Oroks

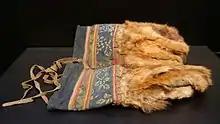
Red fox fur mittens of the Orok people, 19th century.

Oroks ("Ороки" in Russian; self-designation: "Ulta, Ulcha"), sometimes called Uilta, are a people in the Sakhalin Oblast (mainly the eastern part of the island) in Russia. The Orok language belongs to the Southern group of the Tungusic language family. According to the 2002 Russian census, there were 346 Oroks living in Northern Sakhalin by the Okhotsk Sea and Southern Sakhalin in the district by the city of Poronaysk. According to the 2010 census there were 295 Oroks in Russia.